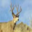
Label: deer